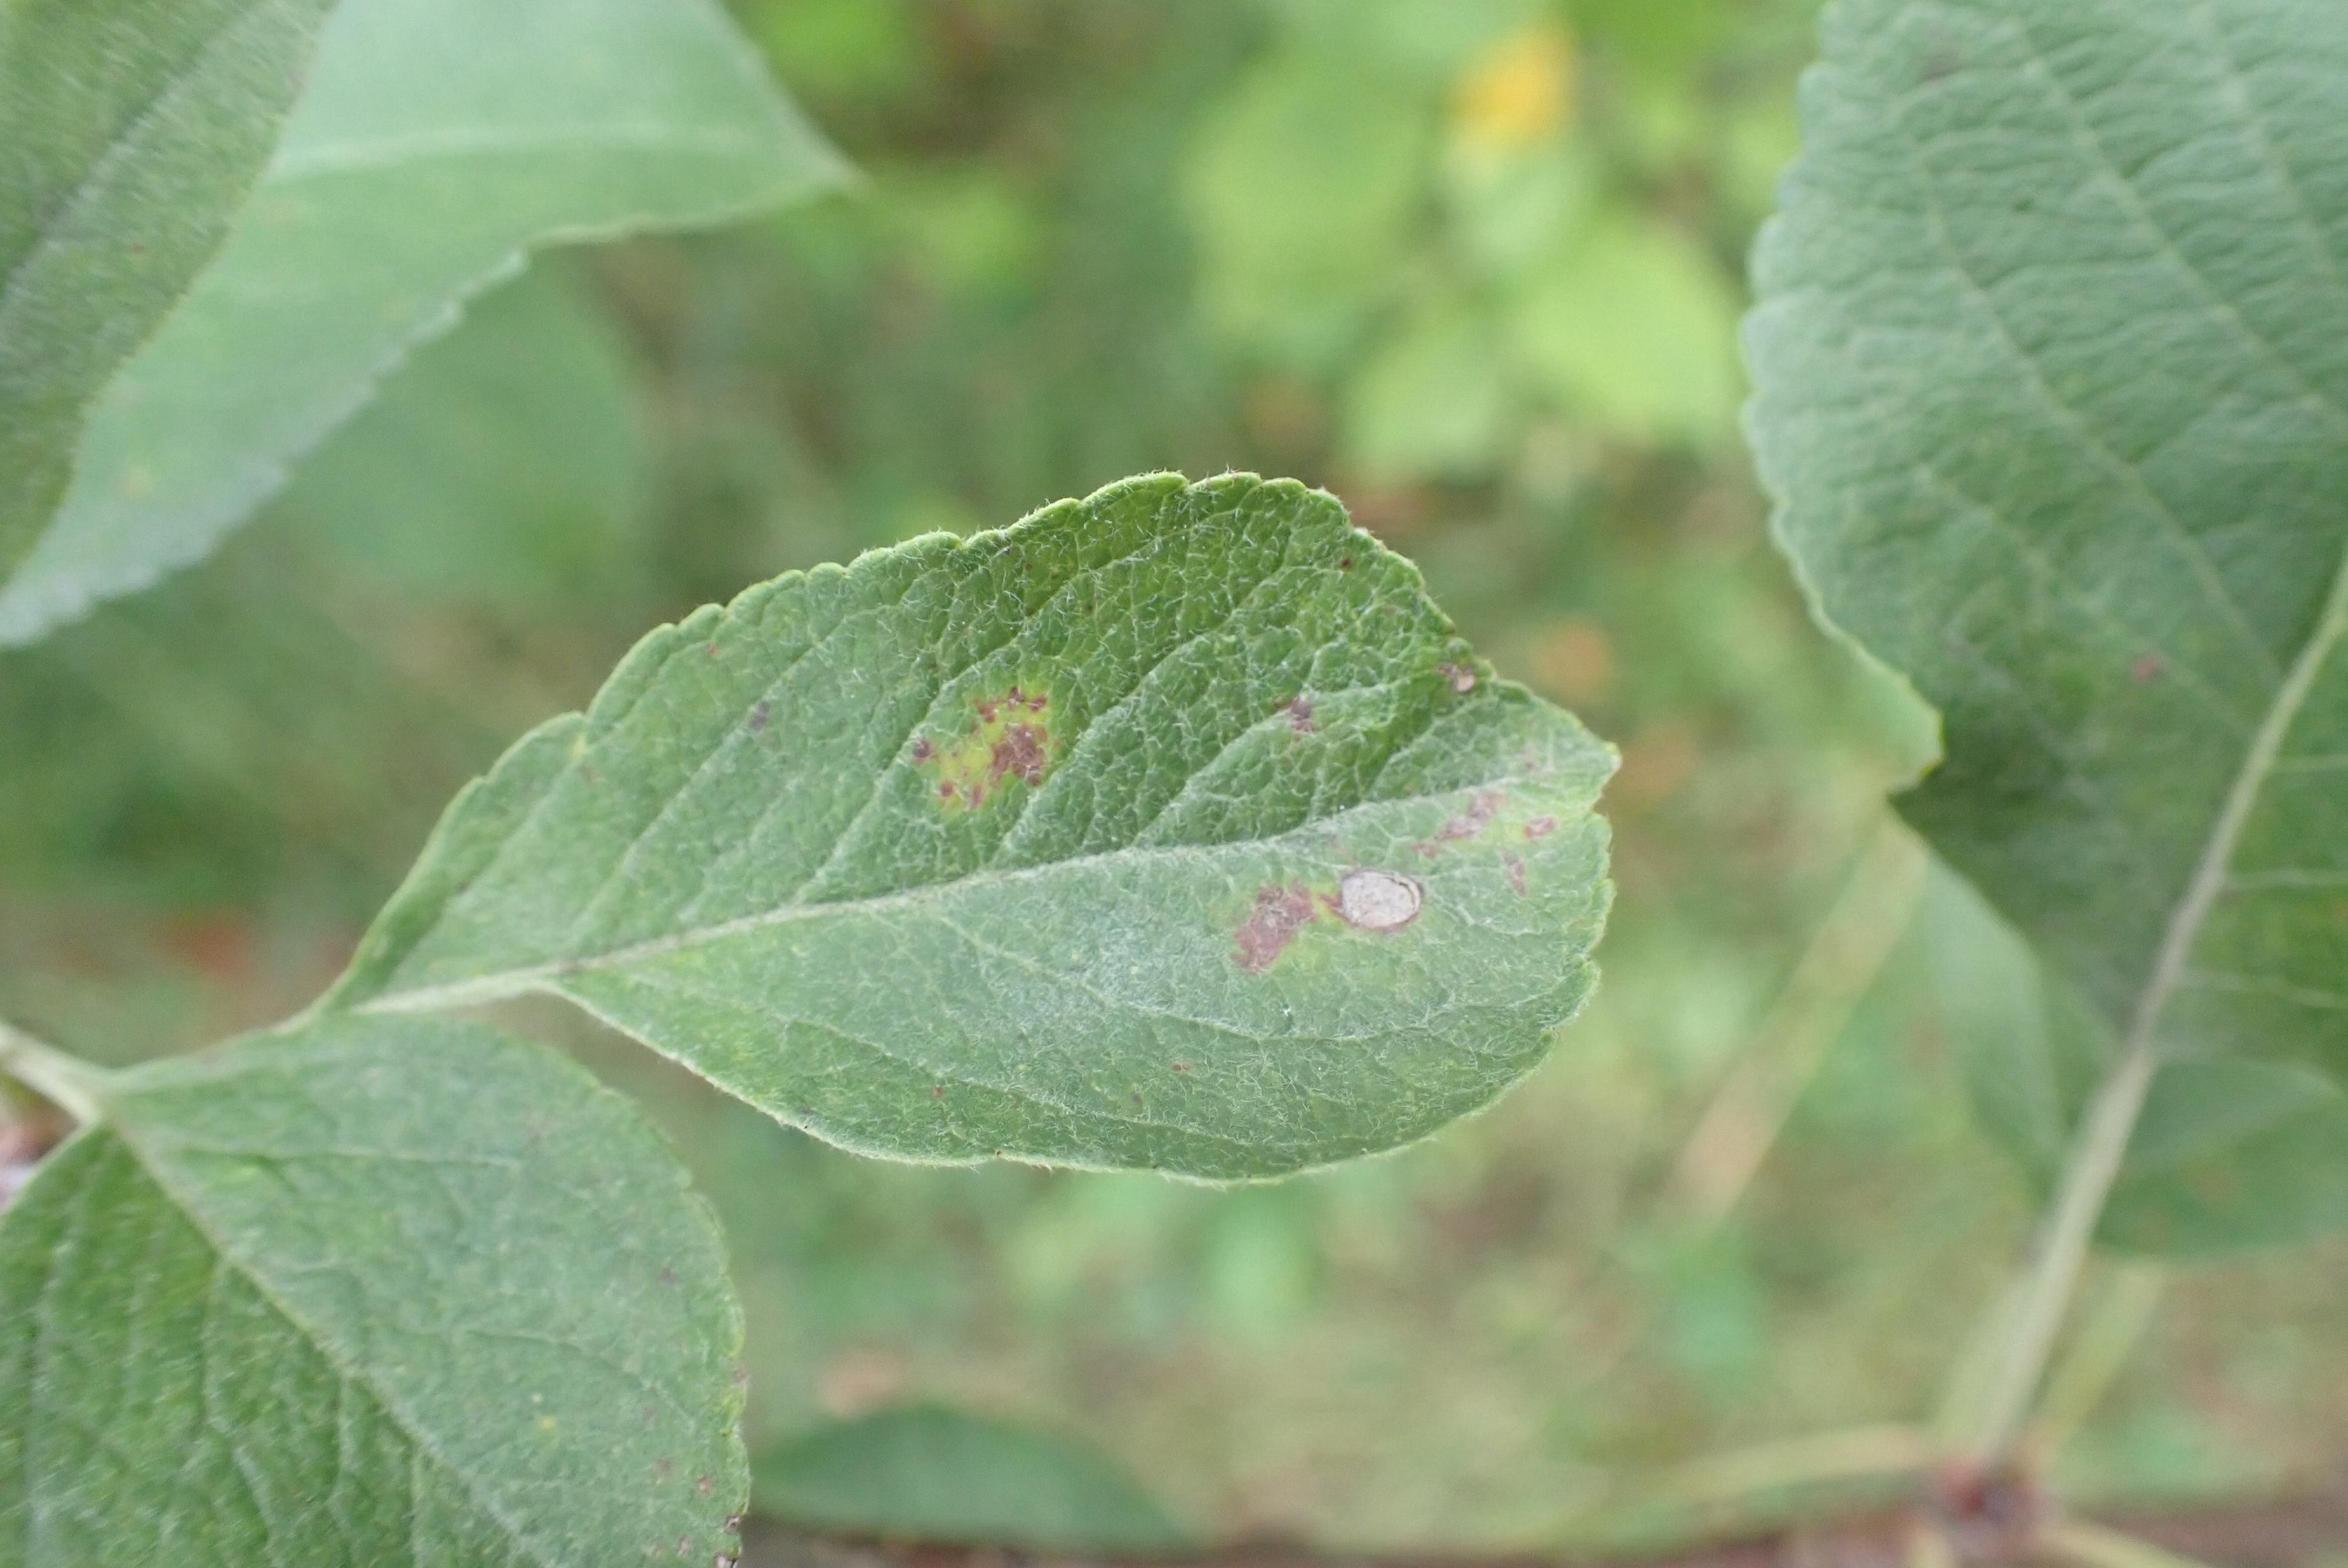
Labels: complex